West Fifth Avenue Apartments Historic District

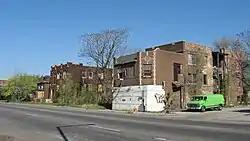
West Fifth Avenue Apartments, April 2012

West Fifth Avenue Apartments Historic District is a national historic district located at Gary, Indiana. The district encompasses 30 contributing buildings in a residential section of Gary. The buildings were built between 1922 and 1928, and consist of a dense group of brick apartment blocks mostly four stories tall. Architectural styles include examples of Colonial Revival, Renaissance Revival, Late Gothic Revival, and Commercial style architecture.